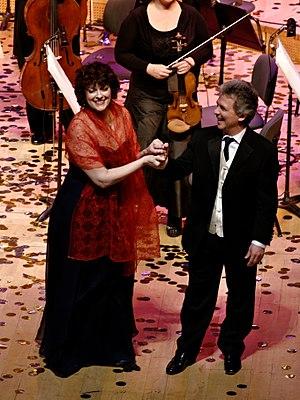
Jennifer Larmore et Jean-Paul Fouchécourt. Auditorium Maurice-Ravel, Lyon 2013
Jean-Paul Fouchécourt est un ténor français, principalement d'opéra, né le 30 août 1958 à Blanzy, reconnu pour ses nombreuses interprétations du répertoire baroque et des rôles de « haute-contre à la française ».